Parliament

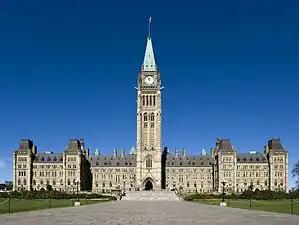
The centre block of the Parliament of Canada Building in Ottawa

The Parliament of Great Britain was formed in 1707 by the Acts of Union that replaced the former parliaments of England and Scotland. A further union in 1801 united the Parliament of Great Britain and the Parliament of Ireland into a Parliament of the United Kingdom.